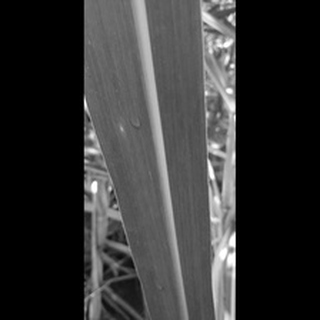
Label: healthy_sugarcane